Somewhere Winter

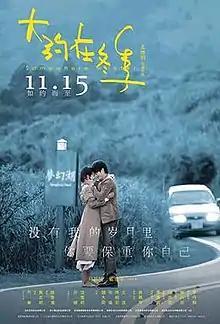

Somewhere Winter is a 2019 Chinese teen romance film written by Rao Xueman and directed by Wang Weiming. It stars Wallace Huo and Ma Sichun. The film follows the love story of An Ran, a student of Beijing Normal University, and Qi Xiao, a Taiwanese photographer. The film premiered in China on November 15, 2019.